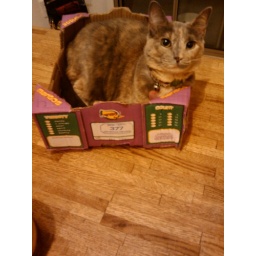
cat in a box